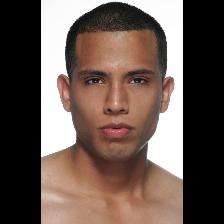
Label: Human